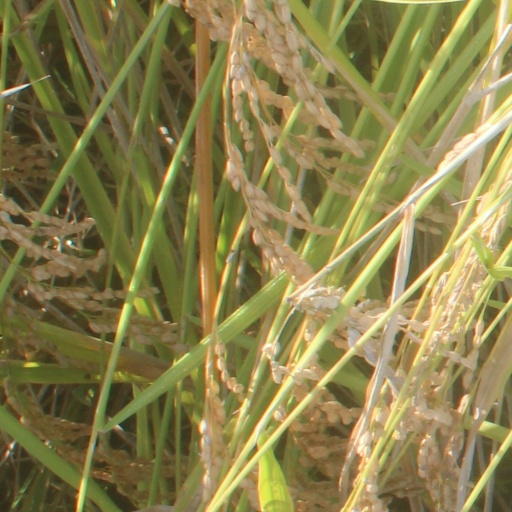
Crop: rice